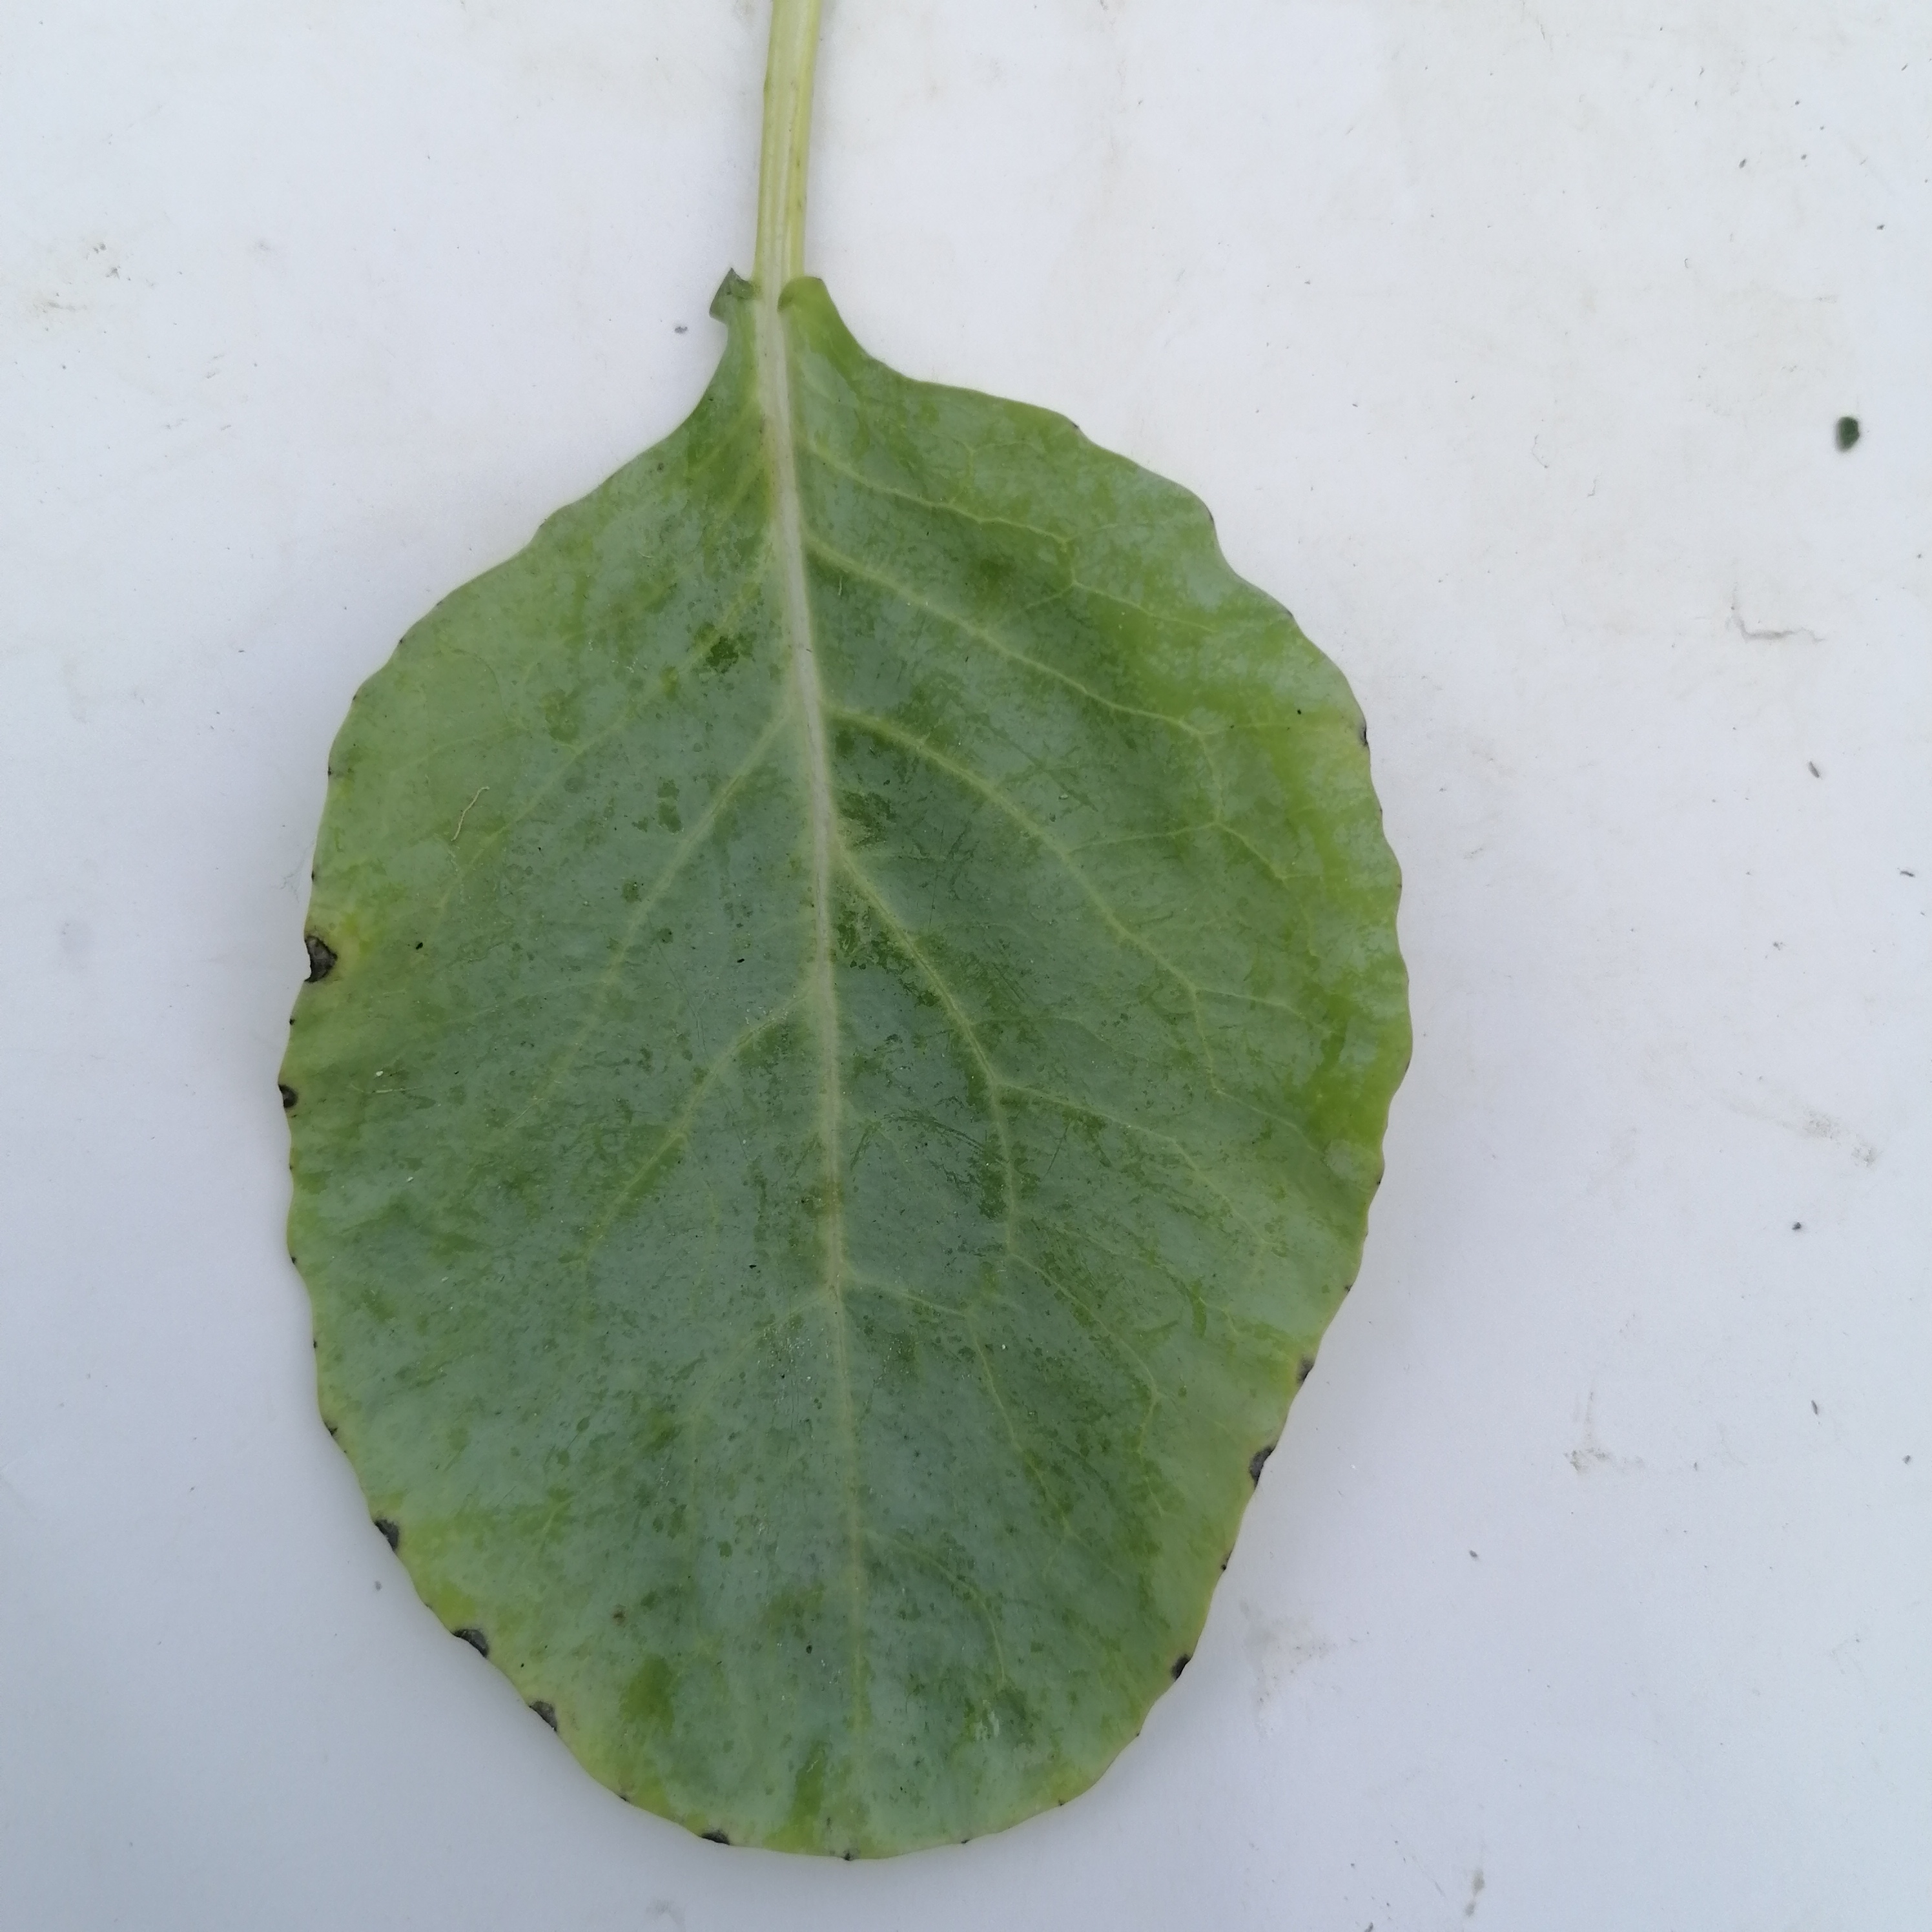
Label: Black Rot